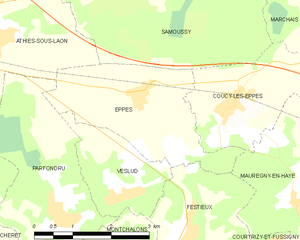
Carte des communes françaises: Eppes